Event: Nepal Earthquake
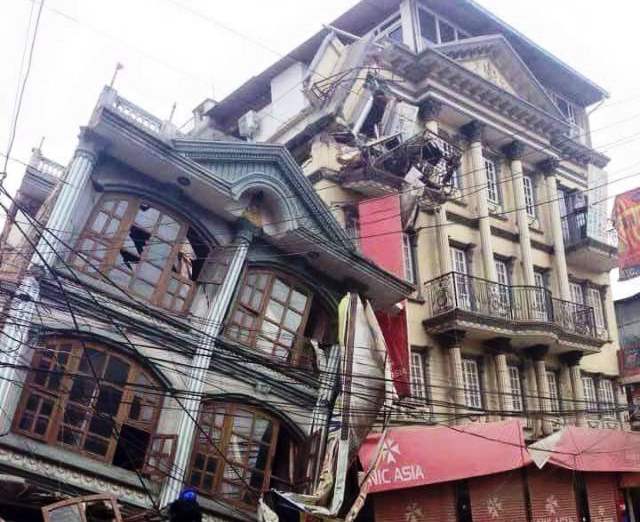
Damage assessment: damage